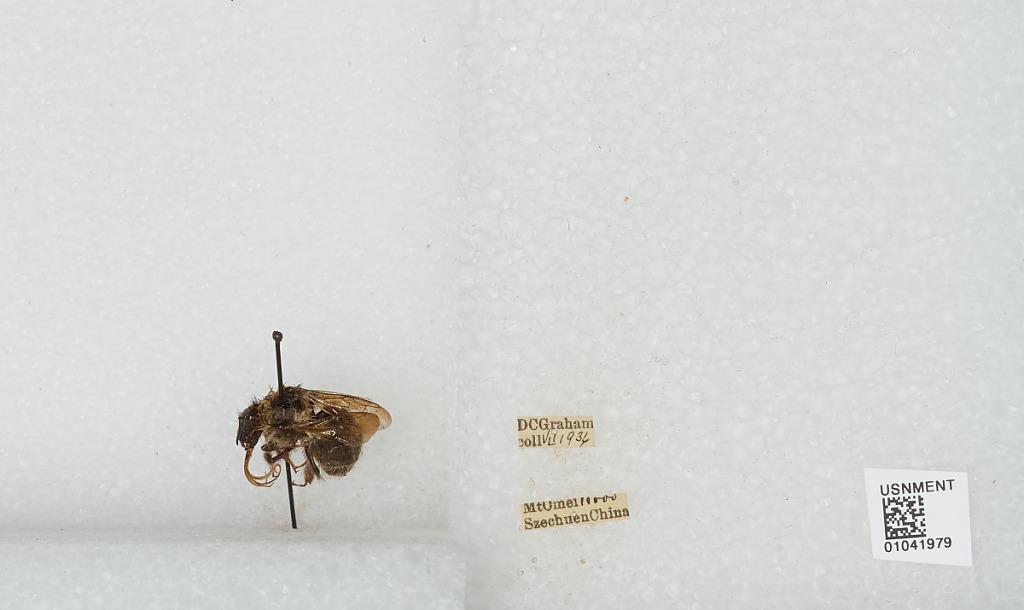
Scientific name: Bombus sp.
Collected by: D. Graham
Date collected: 1936-7-
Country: China
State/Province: Sichuan
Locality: Mount Emei